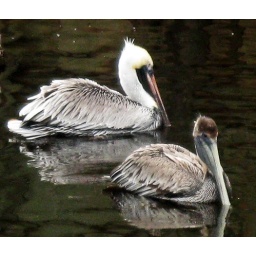
male and female pelicans in NW FL